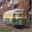
Label: streetcar